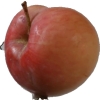
Label: Apple 10